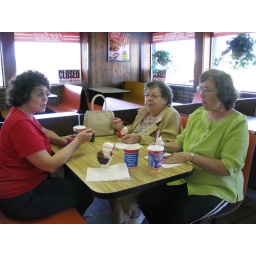
We stopped because the river sign was right by the DQ! Bad picture, but yummy treats!